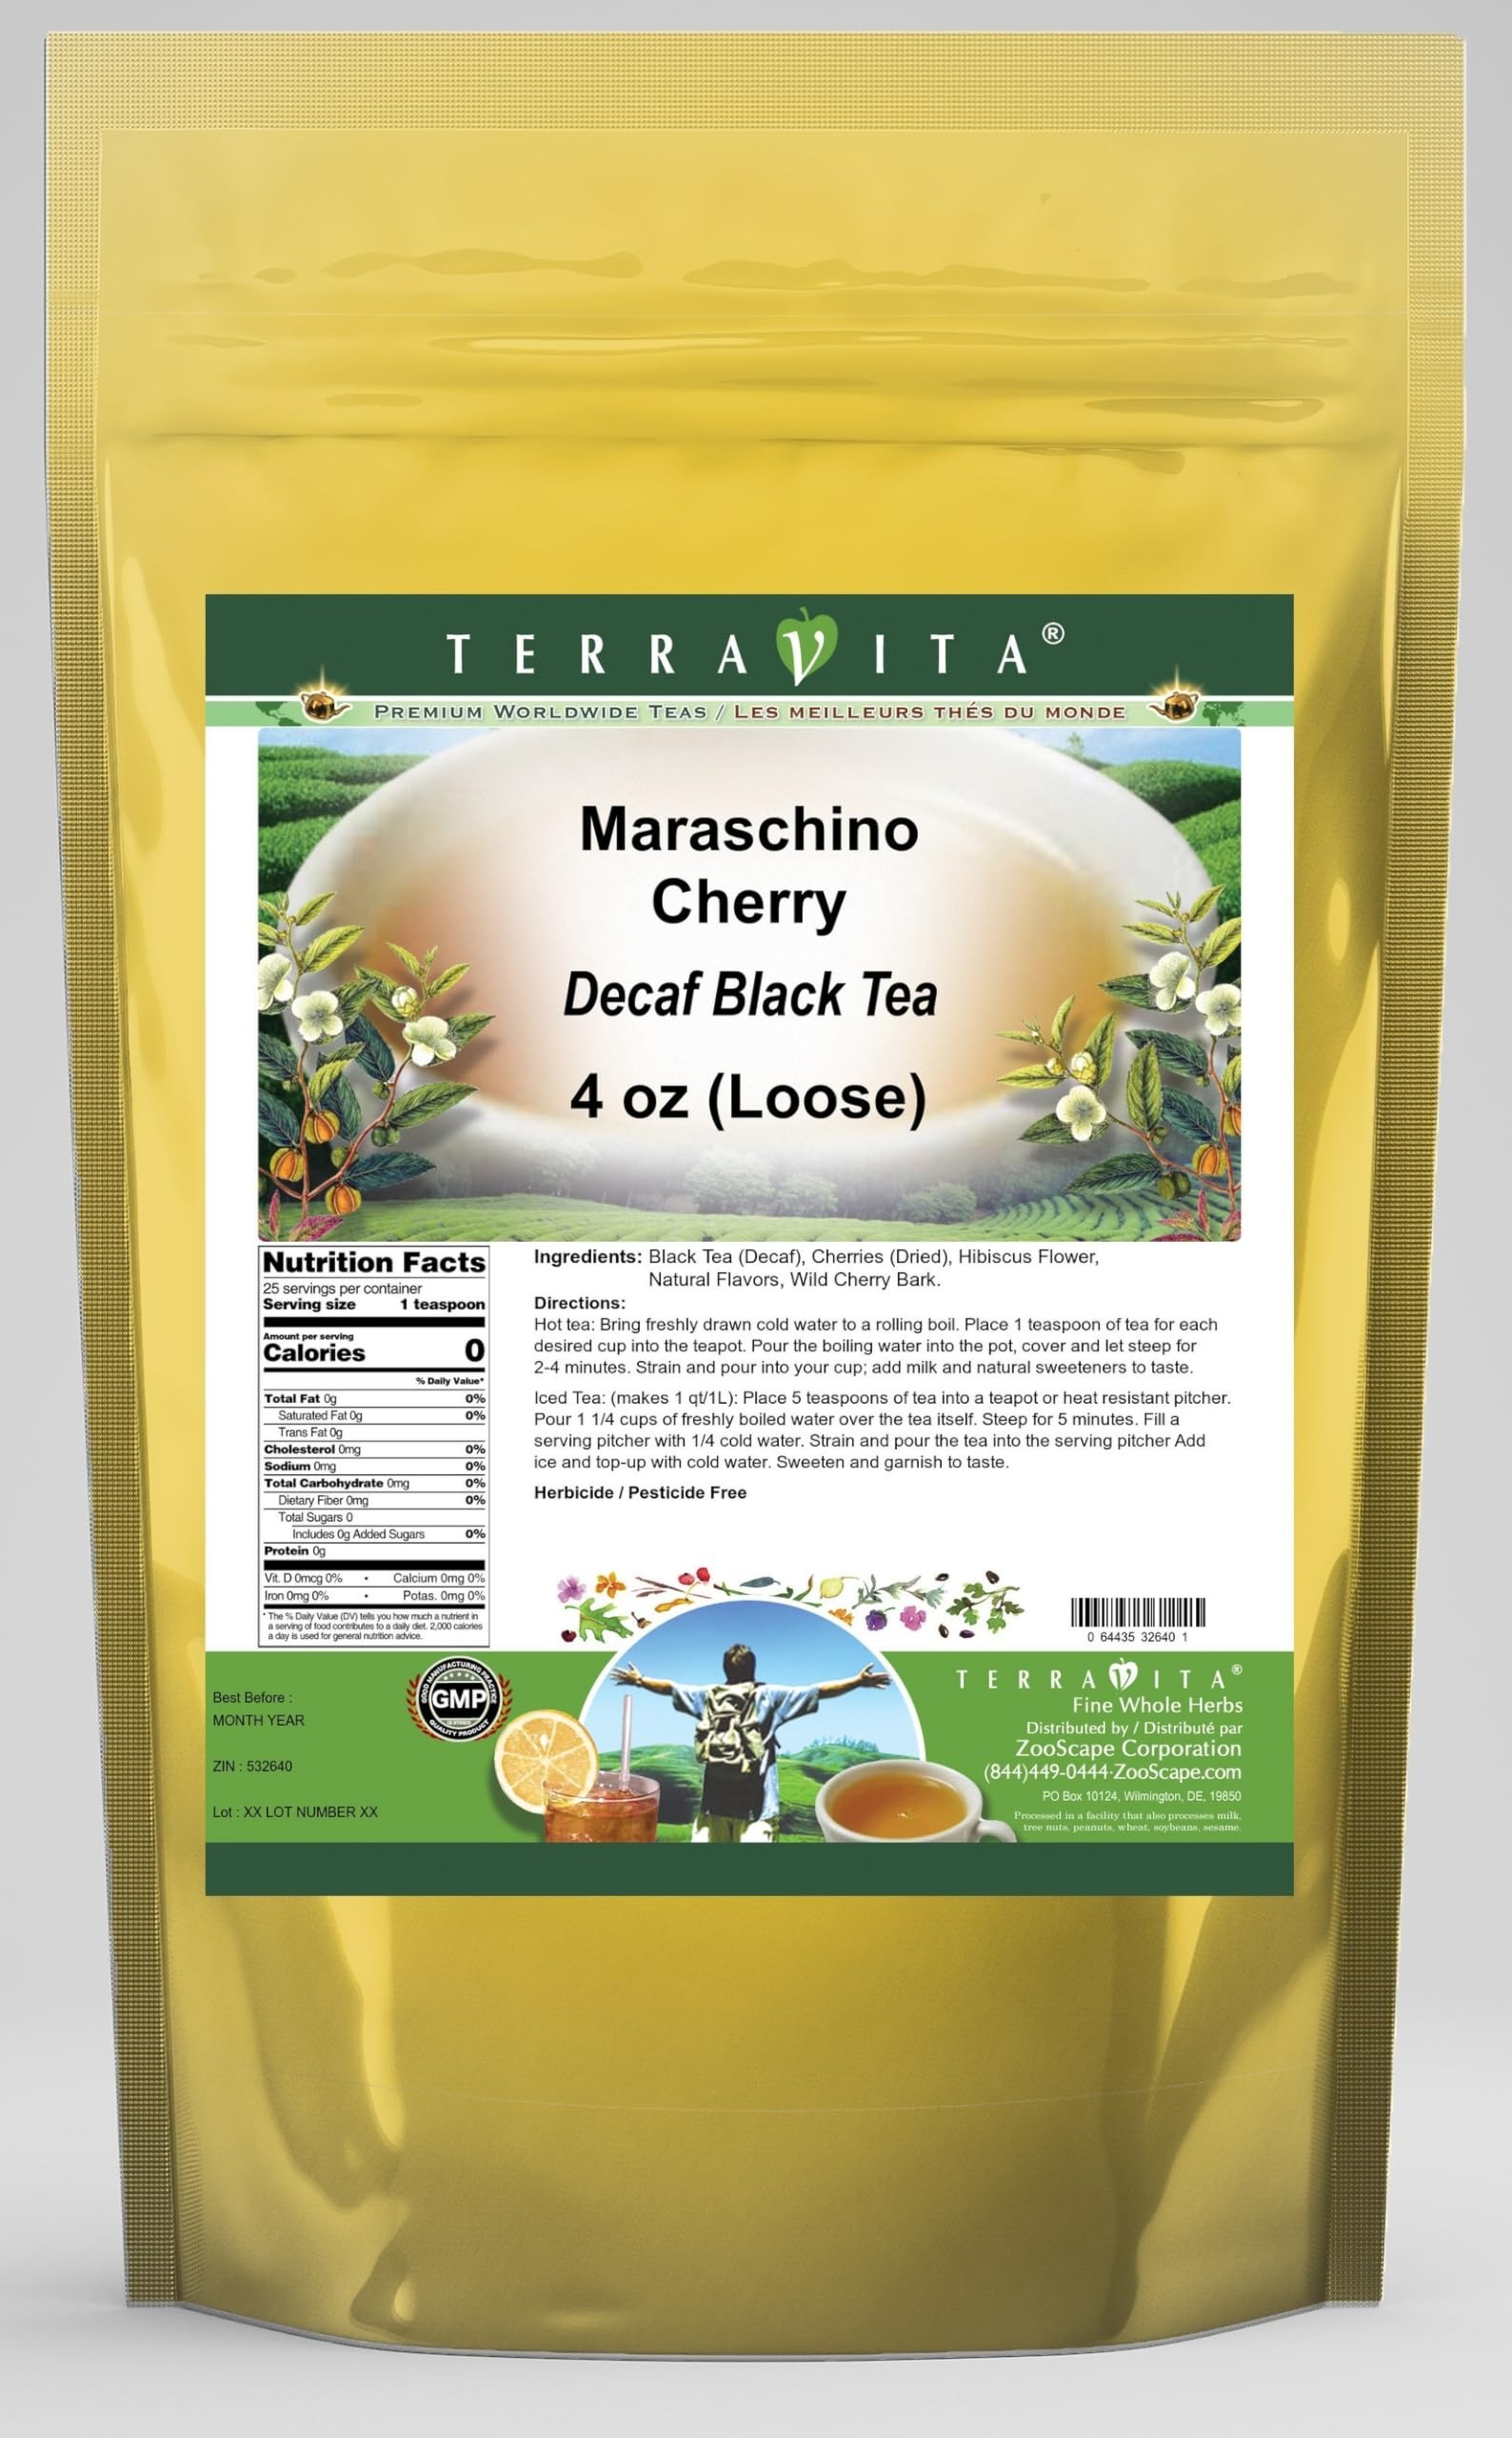
Item Name: Maraschino Cherry Decaf Black Tea (Loose) (4 oz, ZIN: 532640) - 2 Pack
Bullet Point 1: Our Maraschino Cherry Decaf Black Tea is a wonderful flavored decaffeinated Black tea with Cherries, Wild Cherry Bark and Hibiscus Flower. You will enjoy the simple and elegant Maraschino Cherry taste! - Ingredients: Decaf Black tea, Cherries, Wild Cherry Bark, Hibiscus Flower and Natural Maraschino Cherry Flavor.
Bullet Point 2: No fillers.
Bullet Point 3: Manufacturer: TerraVita
Bullet Point 4: Size: 4 oz
Bullet Point 5: Loose Leaf Black Tea - Packed in a convenient upright pouch!
Product Description: Our Maraschino Cherry Decaf Black Tea is a wonderful flavored decaffeinated Black tea with Cherries, Wild Cherry Bark and Hibiscus Flower. You will enjoy the simple and elegant Maraschino Cherry taste! - Ingredients: Decaf Black tea, Cherries, Wild Cherry Bark, Hibiscus Flower and Natural Maraschino Cherry Flavor. - Hot tea brewing method: Bring freshly drawn cold water to a rolling boil. Place 1 teaspoon of tea for each desired cup into the teapot. Pour the boiling water into the pot, cover and let steep for 2-4 minutes. Strain and pour into your cup; add milk and natural sweeteners to taste. - Iced tea brewing method: (to make 1 liter/quart): Place 5 teaspoons of tea into a teapot or heat resistant pitcher. Pour 1 1/4 cups of freshly boiled water over the tea itself. Steep for 5 minutes. Fill a serving pitcher with 1/4 cold water. Strain and pour the tea into the serving pitcher Add ice and top-up with cold water. Sweeten and garnish to taste. - TerraVita is an exclusive line of premium-quality, natural source products that use only the finest, purest and most potent ingredients found around the world. TerraVita is hallmarked by the highest possible standards of purity, potency, stability and freshness. All of our products are prepared with the highest elements of quality control, from raw materials through the entire manufacturing process, up to and including the moment that the bottles or bags are sealed for freshness and shipped out to you. Our highest possible standards are certified by independent laboratories and backed by our personal guarantee. - TerraVita exists to meet and ensure your family's health and wellness without the harmful effects of chemicals and health products. We strive to make all of our products affordable and reliable and are constantly sear
Value: 8.0
Unit: Ounce

Price: 52.61